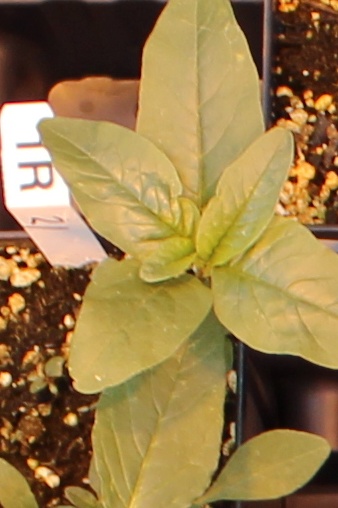
Label: Waterhemp